Munira Thabit

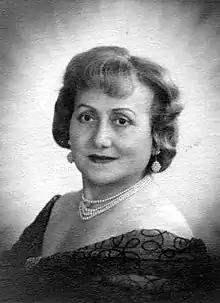
Munira Thabit

When Thabit completed her law degree in 1933, the EFU finally invited her and other recent graduates to a party to honor their achievements and for the first time, she was allowed to insert some of the issues that were important to her into their women's rights agenda. She had to acknowledge the elite's construct of women's role in society to have any influence in their programs or policies. She wrote an article on the Anglo-Egyptian treaty of 1936 criticizing the agreement. In 1938, she participated in the Eastern Women's Congress held in Cairo pressing for Arab nationalism. In 1939, at the invitation of Huda Sha'arawi, who was president of the EFU, Thabit and Ceza Nabarawi attended the International Alliance of Women Conference held in Copenhagen. Thabit was cautioned that she must not include any revolutionary agenda or press for political rights, but instead must support pacifism and accept the order colonialism provided. Out of these conferences, came Thabit's inspiration for her 1939 "red book" (a reference to something endangered) publication of "قضية فلسطين" (The Cause of Palestine), as a response to Britain's white paper and to directly challenge Western imperialism.